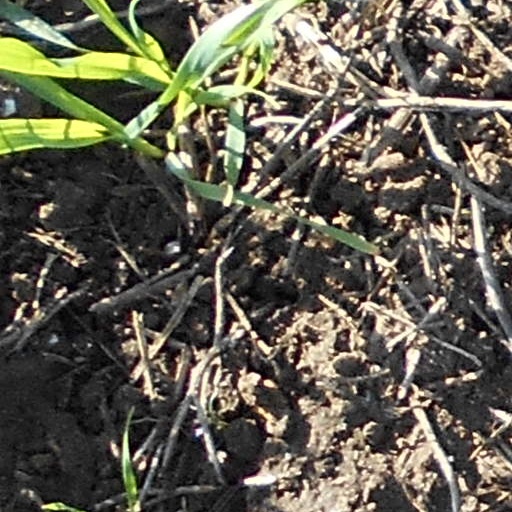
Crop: wheat